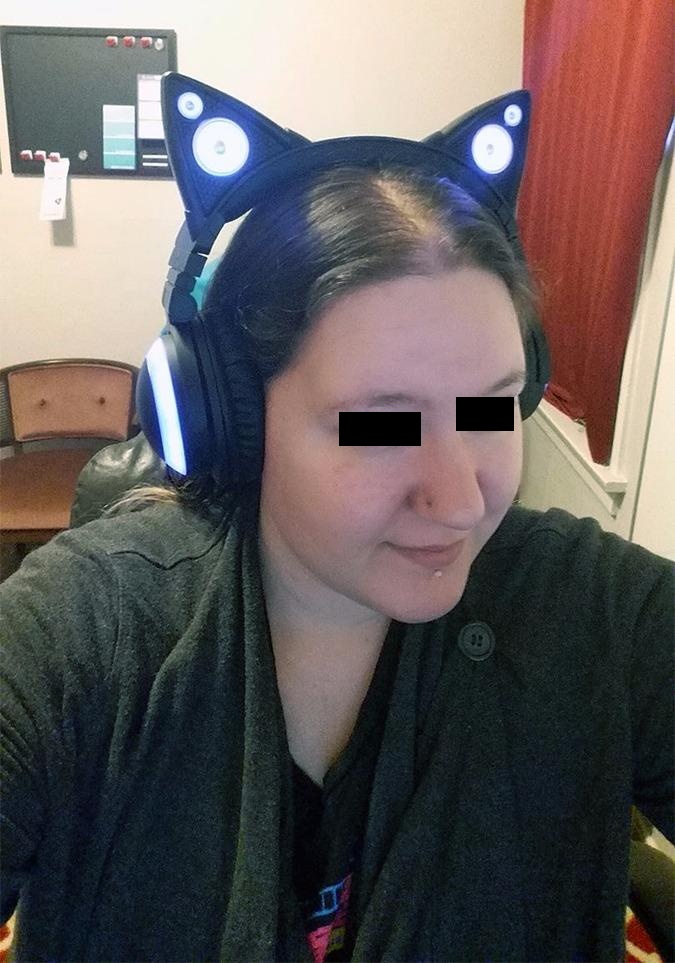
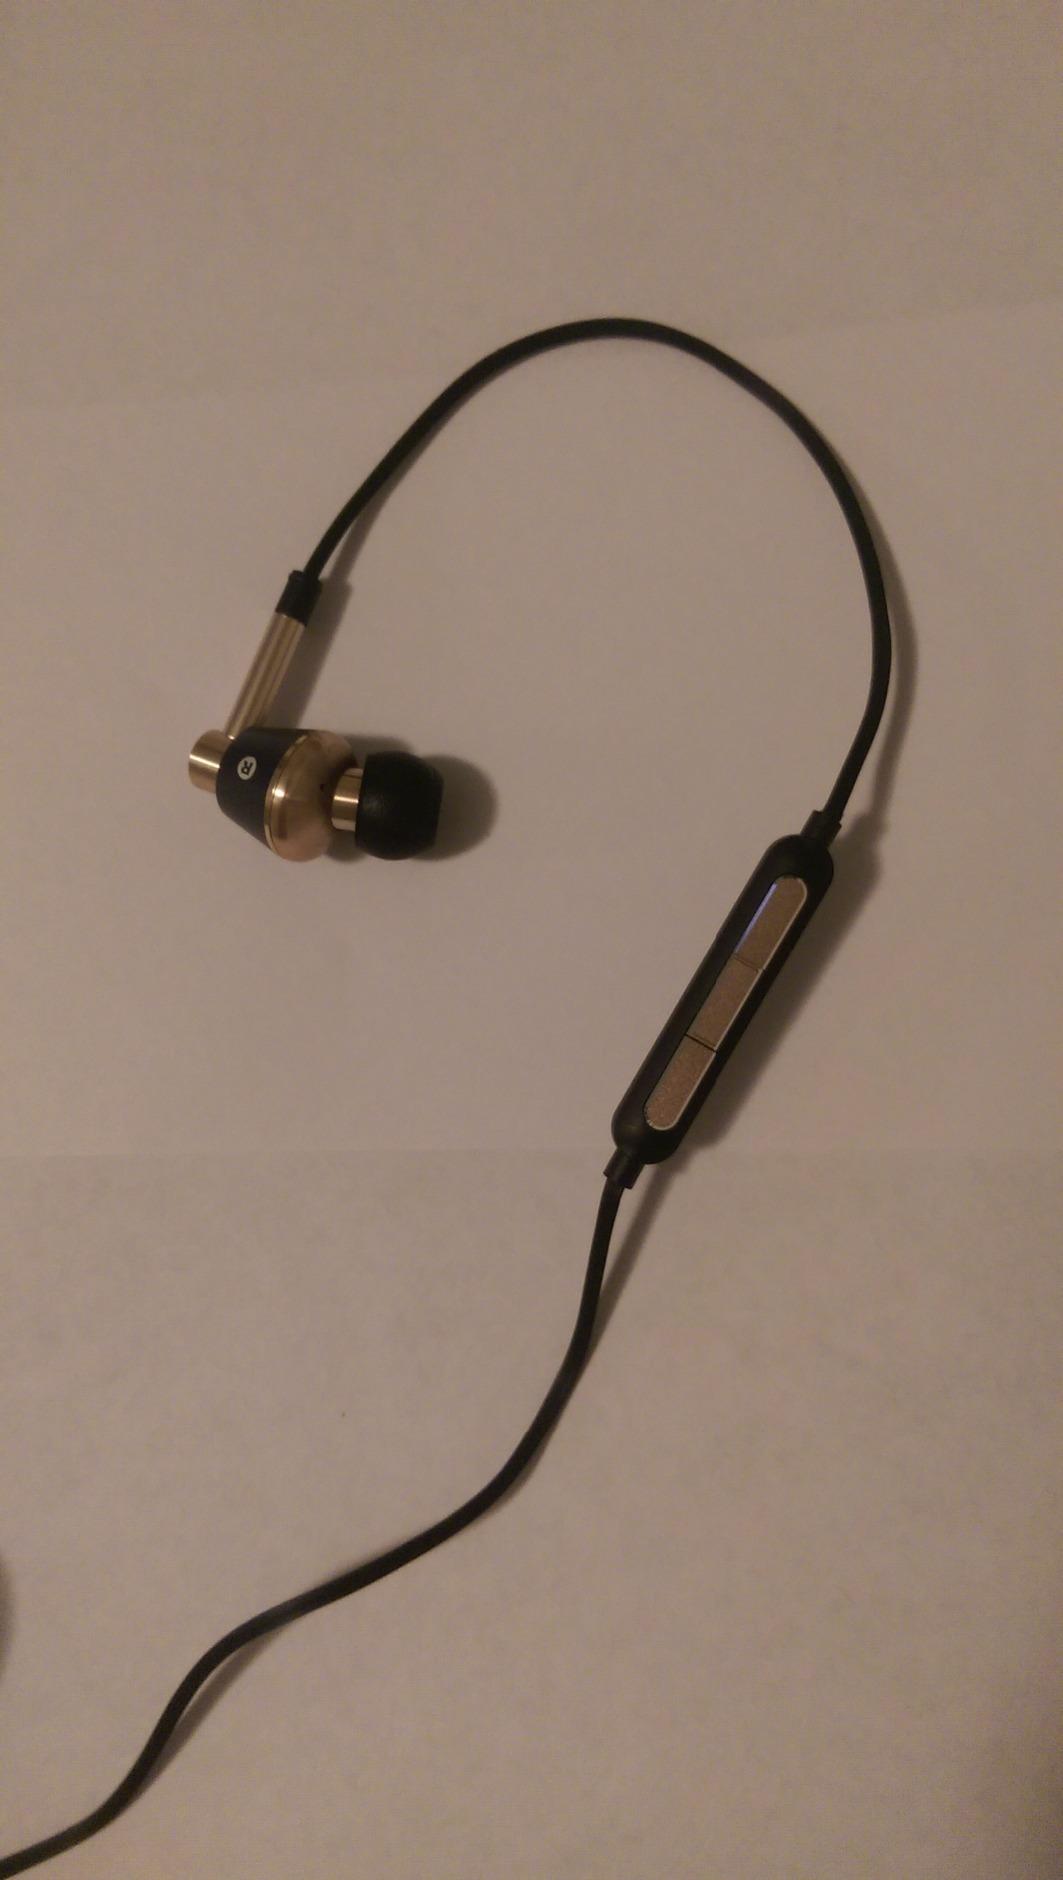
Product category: headphones
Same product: no